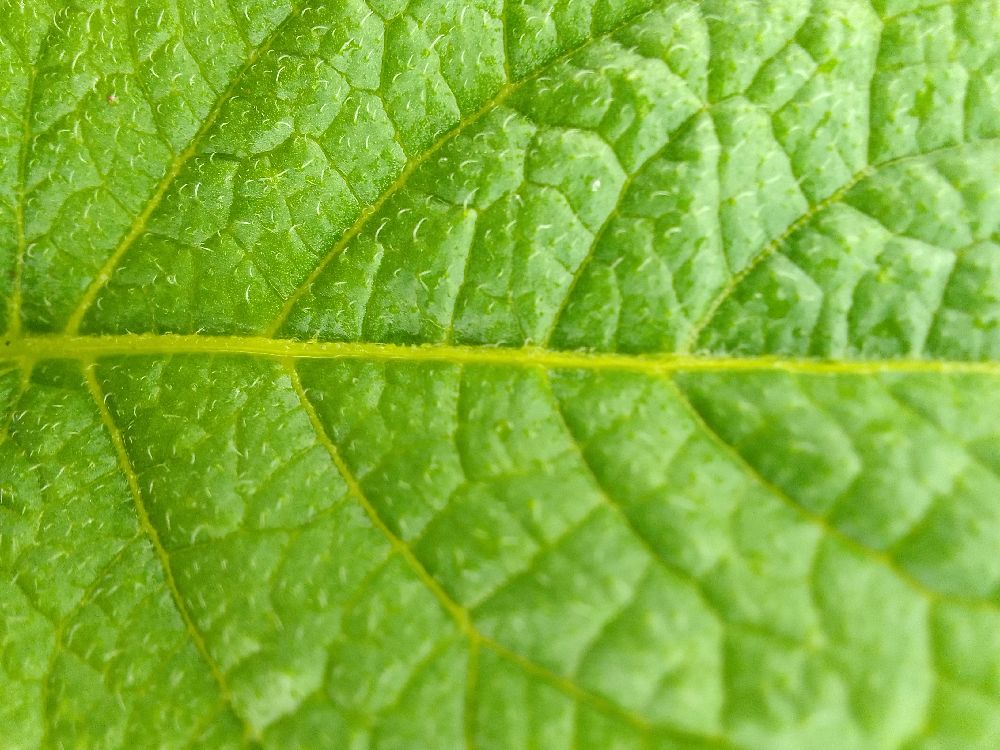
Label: Healthy